Valdosta State University

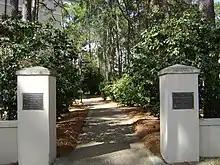
Whitehead Camelia Trail entrance

The Gertrude Gilmer Odum Library built in 1971 at , serves as the main library of Valdosta State University. In 2004, a addition was built off the southern portion of the building doubling the size of Odum Library. Distinctive features of the addition include a 24-hour internet cafe, the GALILEO Technology Center, electronic classrooms, auditorium, expanded Media Center, climate-controlled Archives, new study areas, and additional book shelving.